Baohuashan railway station

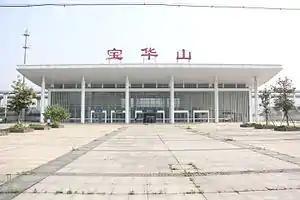
Facade of Baohuashan Railway Station in April 2016

Baohuashan railway station is a closed railway station of Shanghai-Nanjing Intercity Railway located in Baohua, Jurong, Zhenjiang, Jiangsu, People's Republic of China.